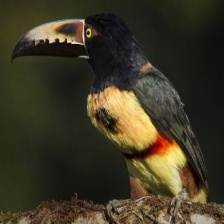
Species: COLLARED ARACARI
Scientific name: PTEROGLOSSUS TORQUATUS
ImageNet parent category: toucan